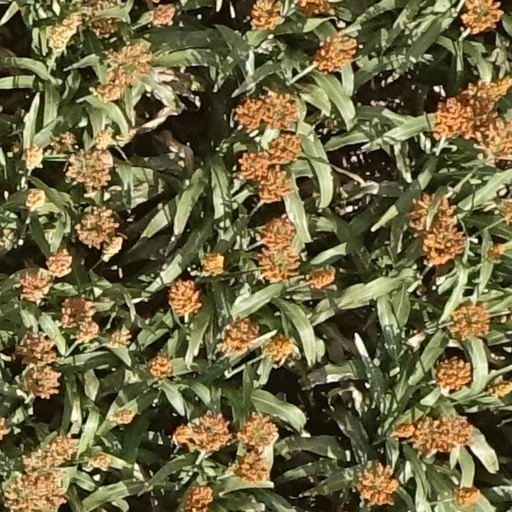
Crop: sorghum